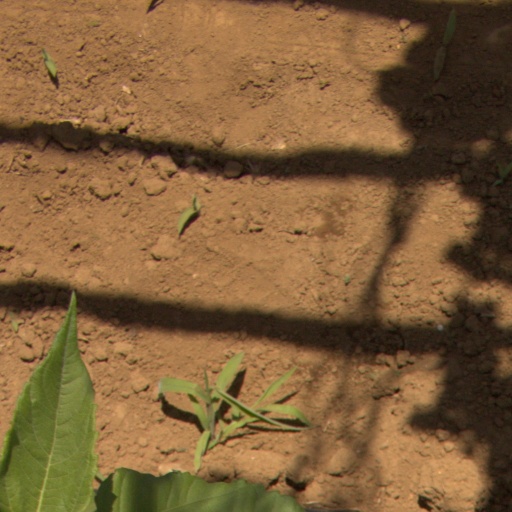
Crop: Jerusalem artichoke